Francis Turatello

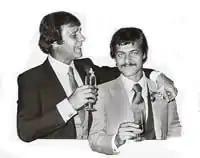
Francis Turatello ("left") with fellow Milanese mobster, Renato Vallanzasca ("right") c. 1978.

Francesco Turatello (Asiago, 1944 – Nuoro, August 17, 1981) was an important Italian crime figure and mob boss who operated during the 1970s and early 1980s mainly in the city of Milan. He was popularly known by his pseudonym Francis Turatello. His nickname was ""Faccia d'Angelo"" (Angel Face).